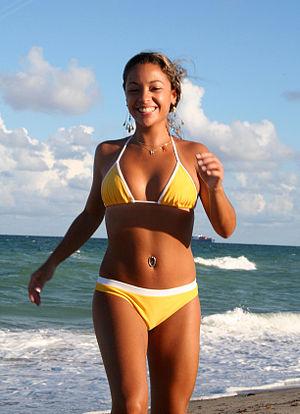
Le bikini est un type de maillot de bain pour femme constitué d'un soutien-gorge et d'une culotte triangulaire. Ces deux pièces sont séparées et laissent à découvert le ventre, et singulièrement le nombril.